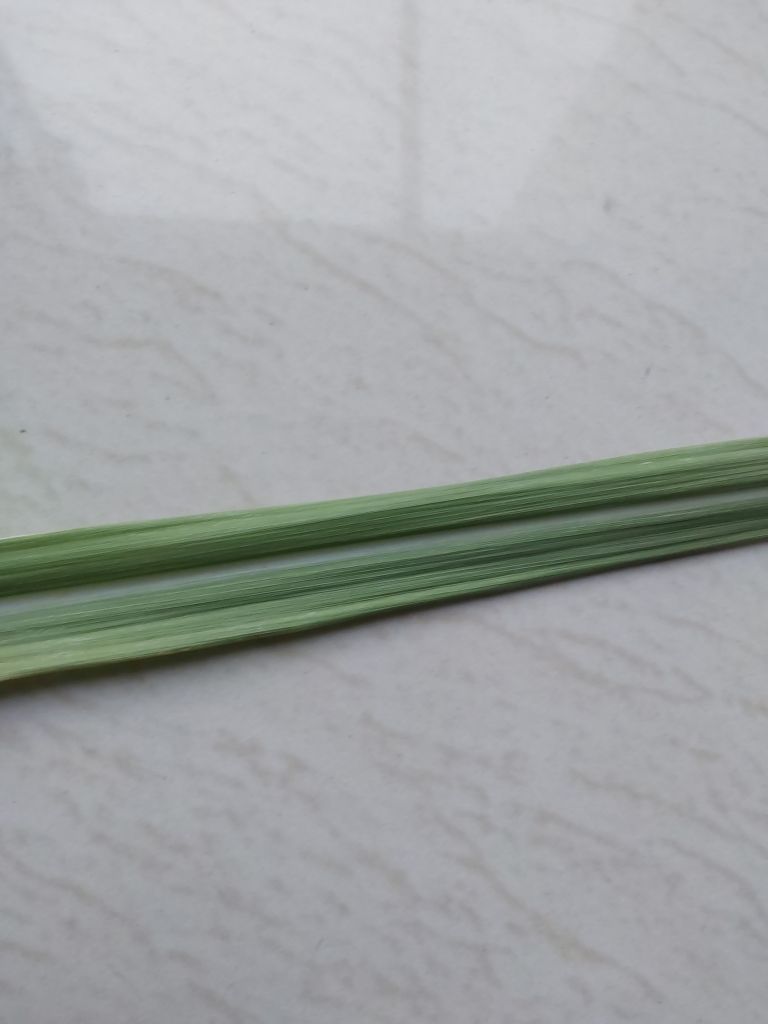
Label: Viral Disease